Greater scaup

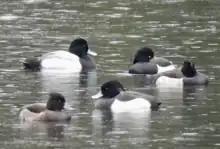
Comparison photo: Greater scaup (top left) vs. Tufted duck ("Aythya fuligula")

The adult greater scaup is long with a wingspan and a weight of . It has a light blue bill with a small black nail on the tip, yellow eyes, and is 20% heavier and 10% longer than the closely related lesser scaup. The male has a dark head with a green to purple sheen, a black breast, a light back, a black tail, and a white underside. The drake or male is larger and has a more rounded head than the female. The drake's belly and flanks are a bright white. Its neck, breast, and tail feathers are glossy black, while its lower flanks are vermiculated grey. The upper wing has a white stripe starting as the speculum and extending along the flight feathers to the wingtip. Legs and feet of both sexes are grey.